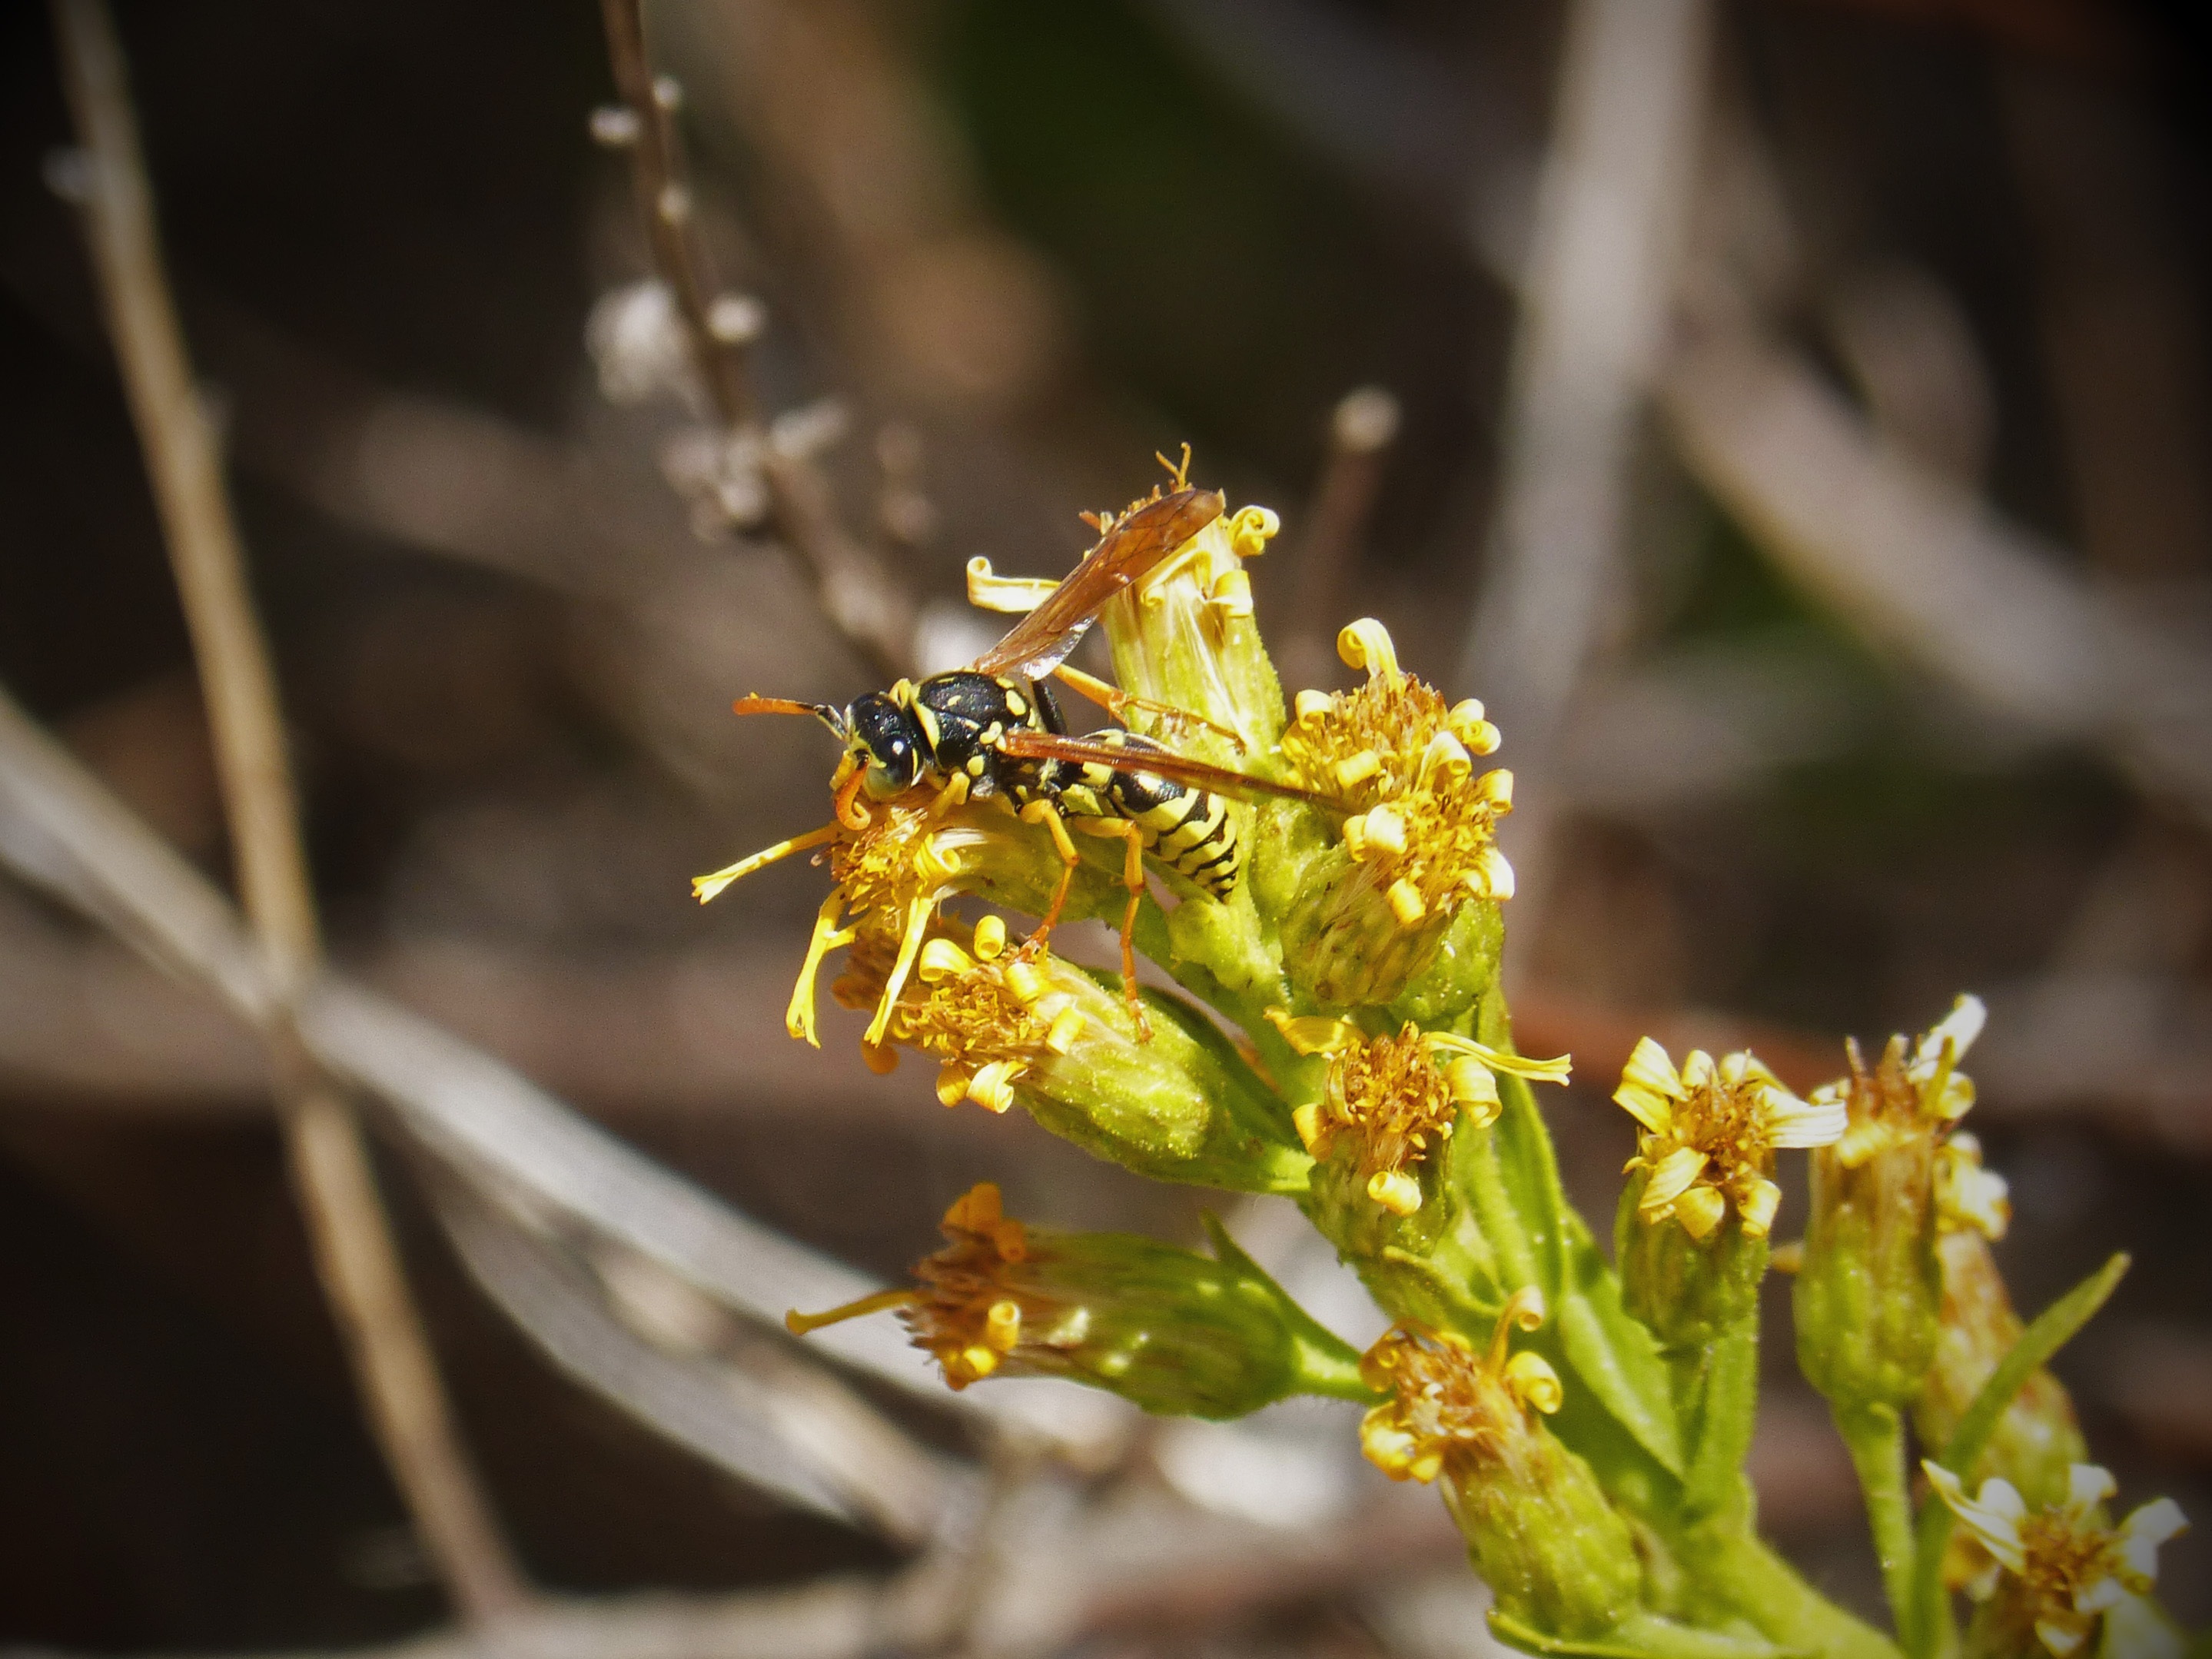
tree, nature, branch, blossom, plant, photography, leaf, flower, pollen, spring, produce, insect, autumn, botany, yellow, flora, season, fauna, invertebrate, yellow flower, wildflower, close up, shrub, wasp, macro photography, flowering plant, yellow and black, land plant, membrane winged insect